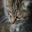
Label: cat